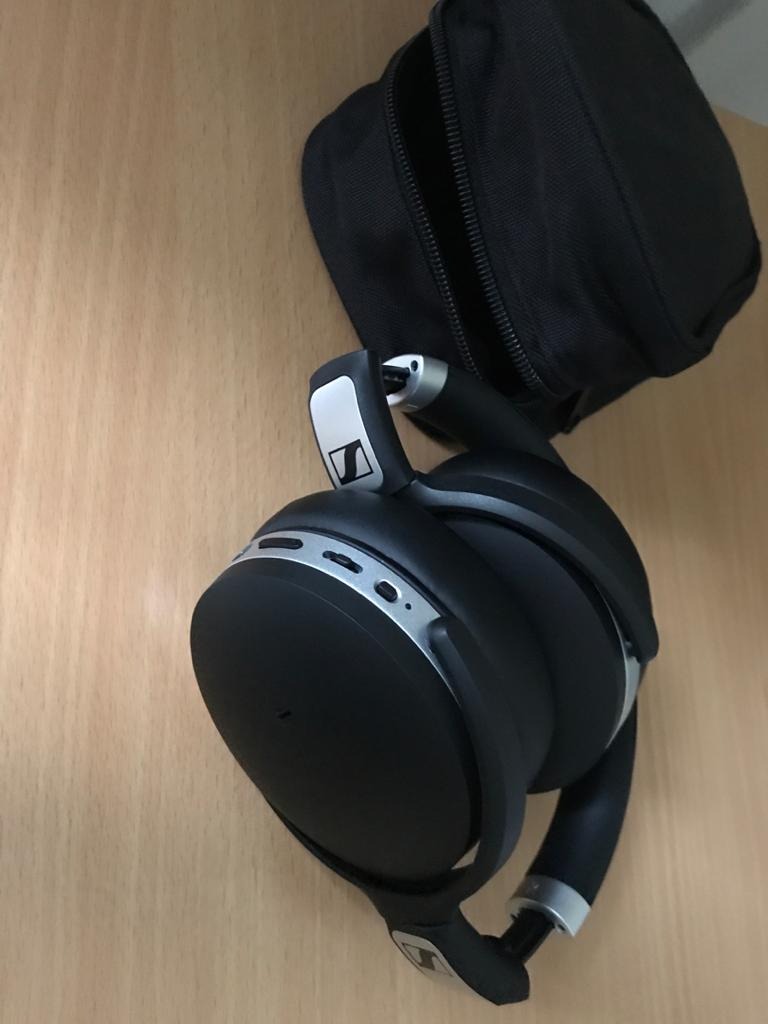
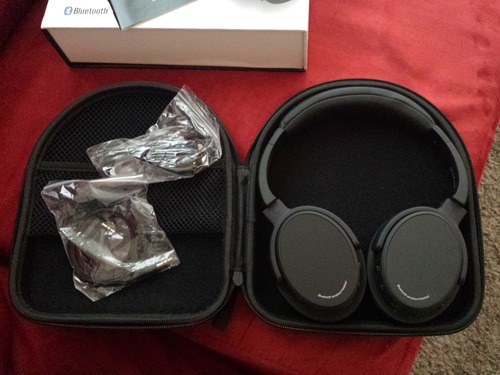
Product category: headphones
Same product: no